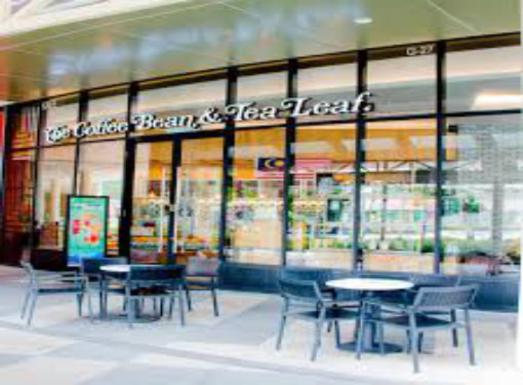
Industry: Food